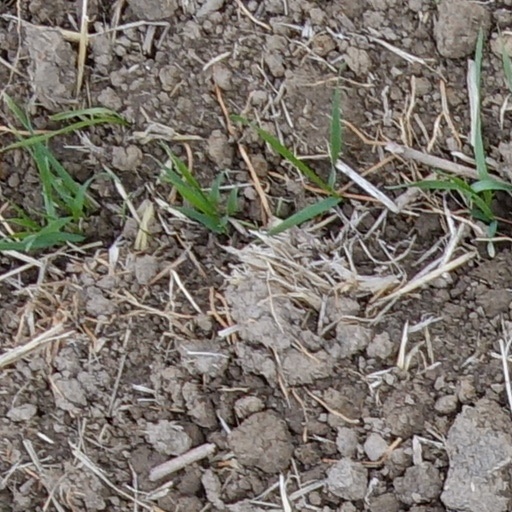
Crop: wheat